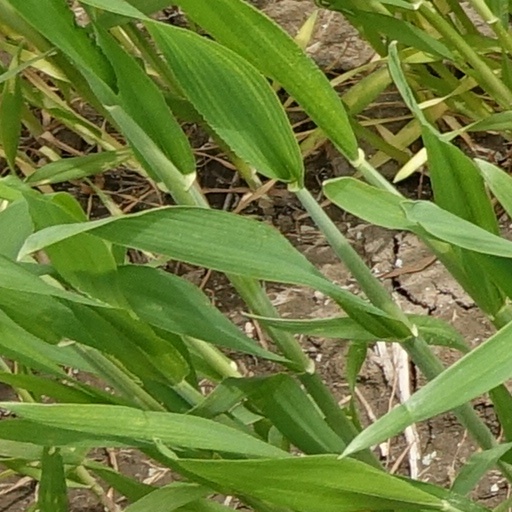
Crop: wheat